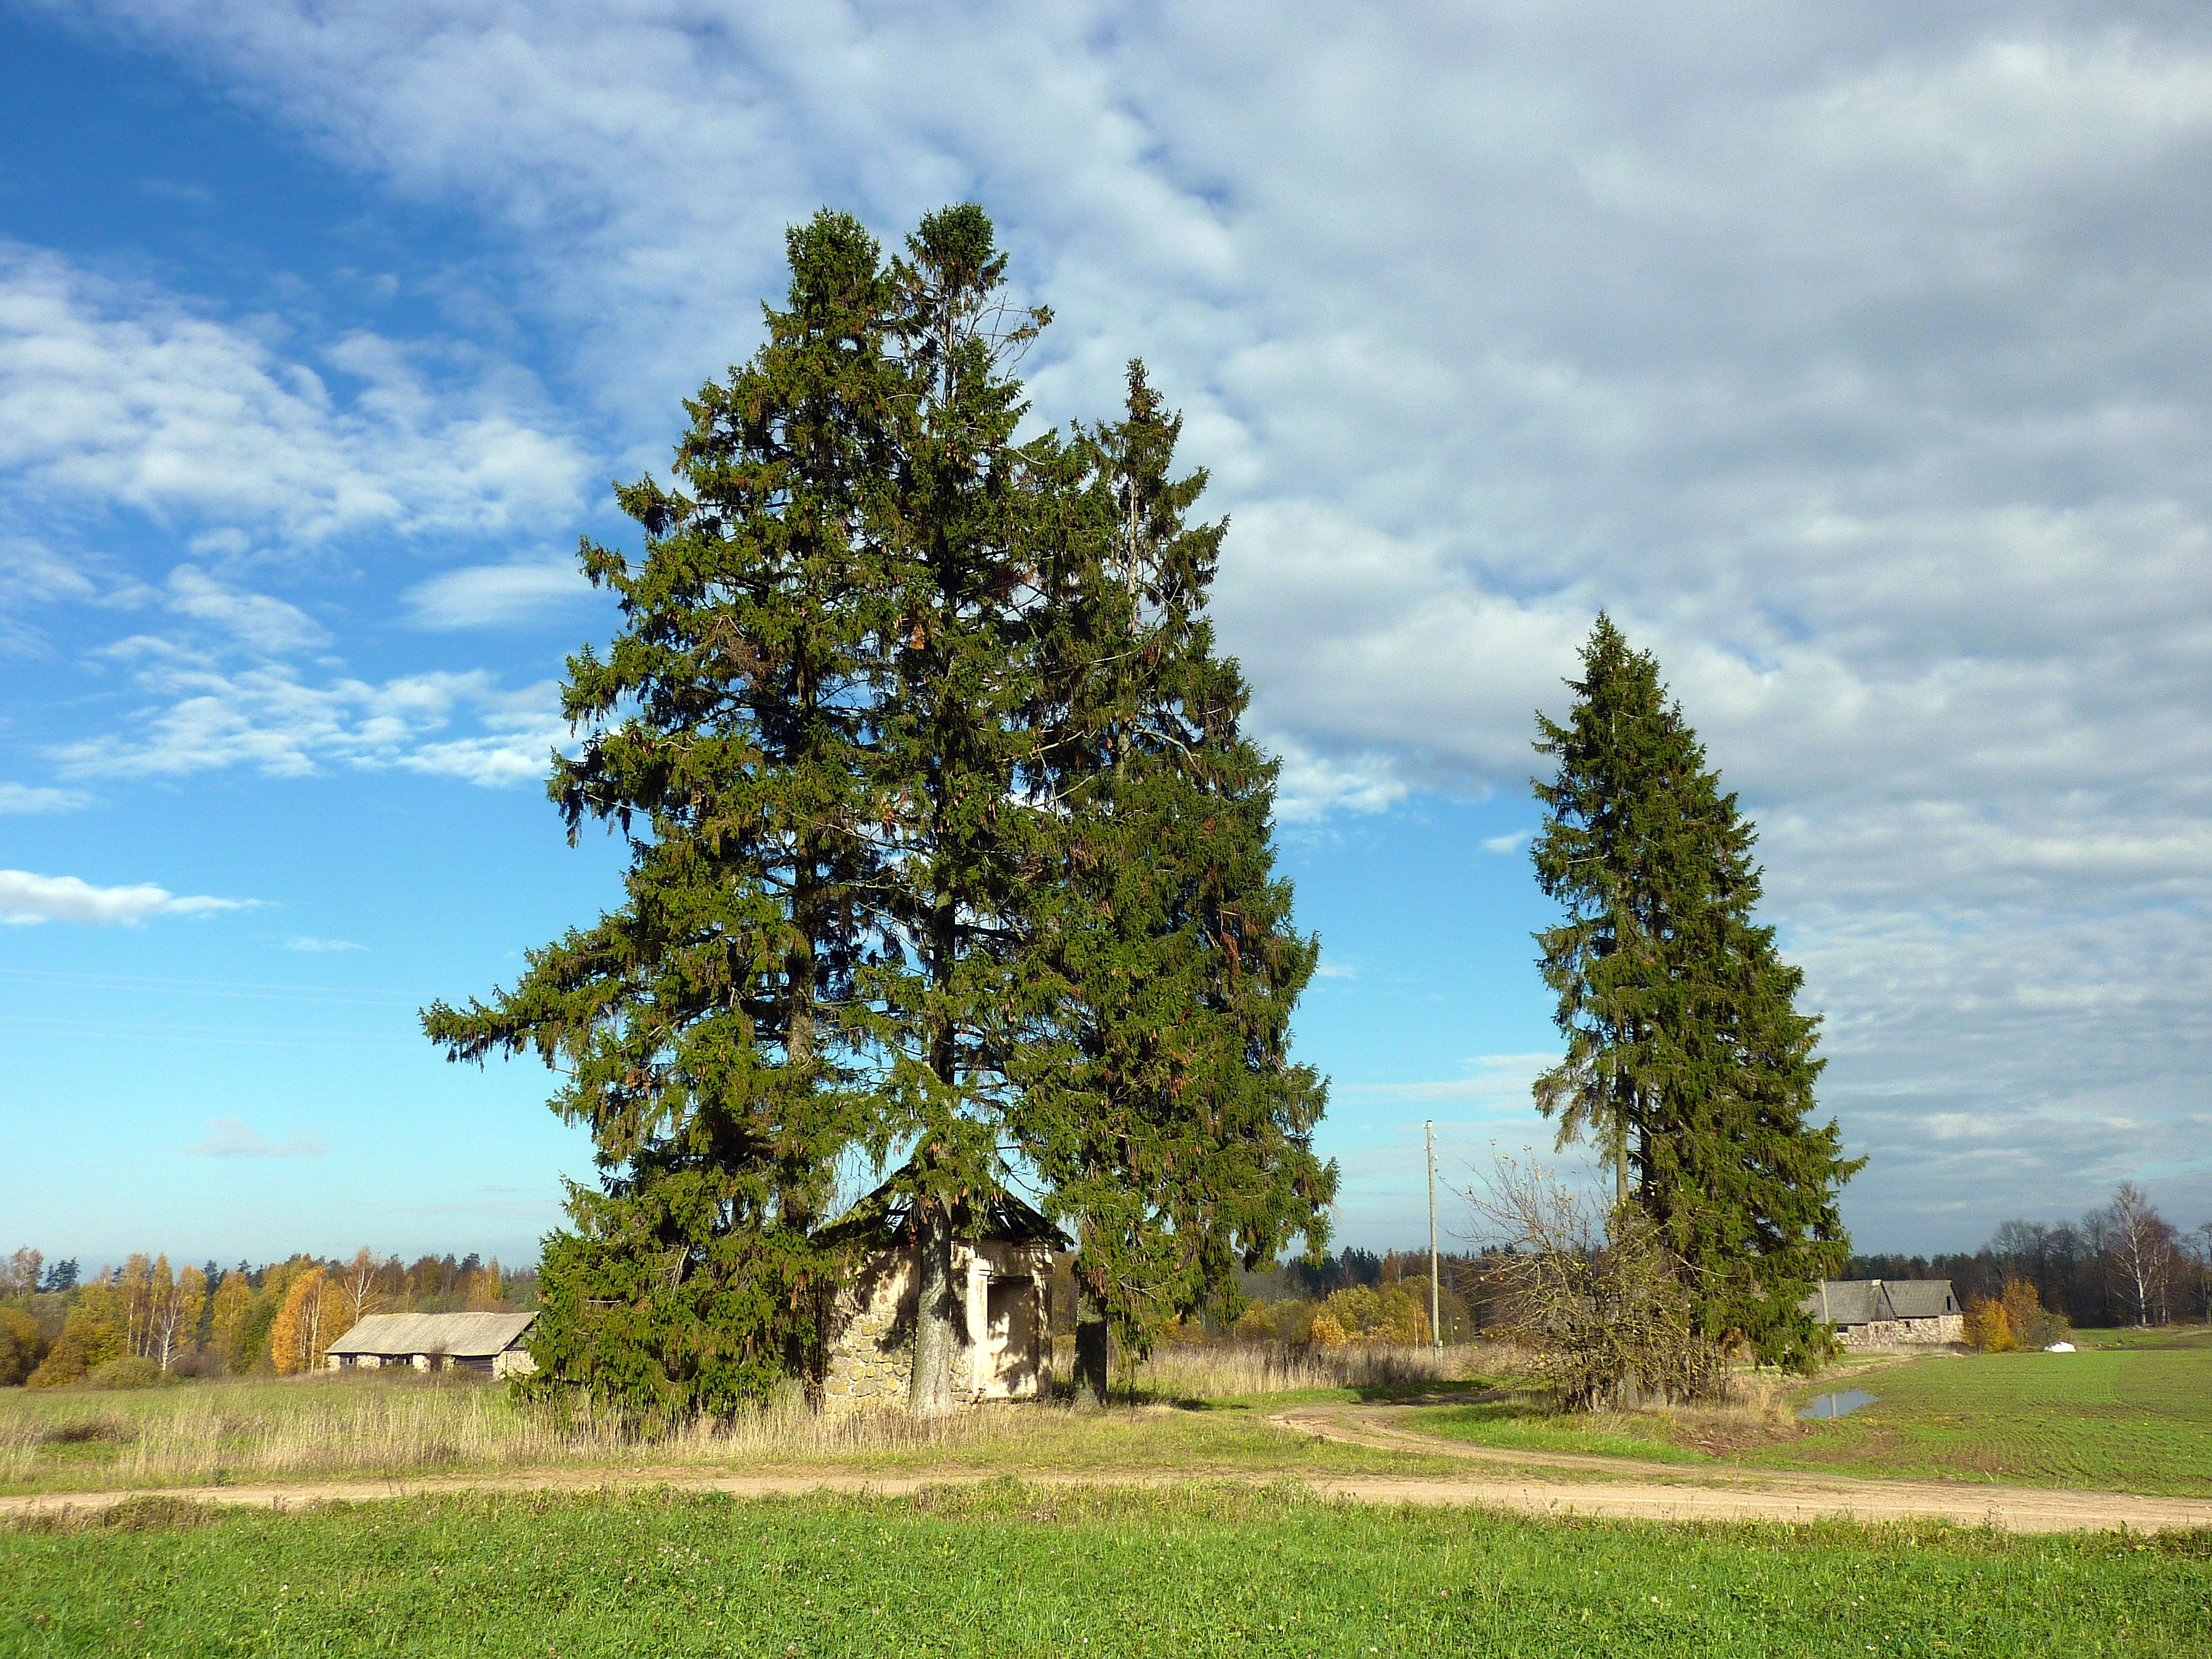
landscape, tree, nature, grass, plant, sky, field, meadow, countryside, hill, country, summer, rural, spring, scenic, pasture, autumn, savanna, trees, outside, clouds, poland, oak, ecosystem, rural area, flowering plant, woody plant, land plant